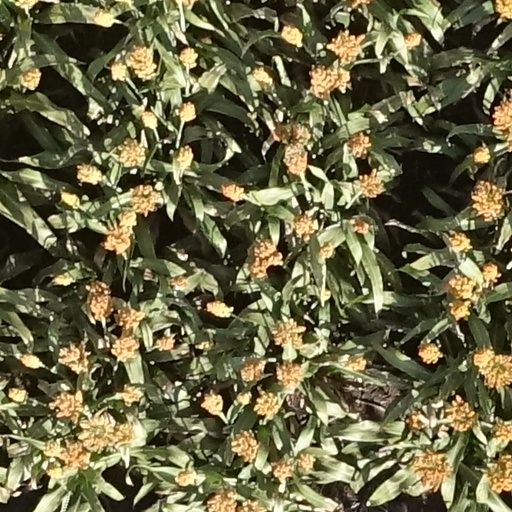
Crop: sorghum